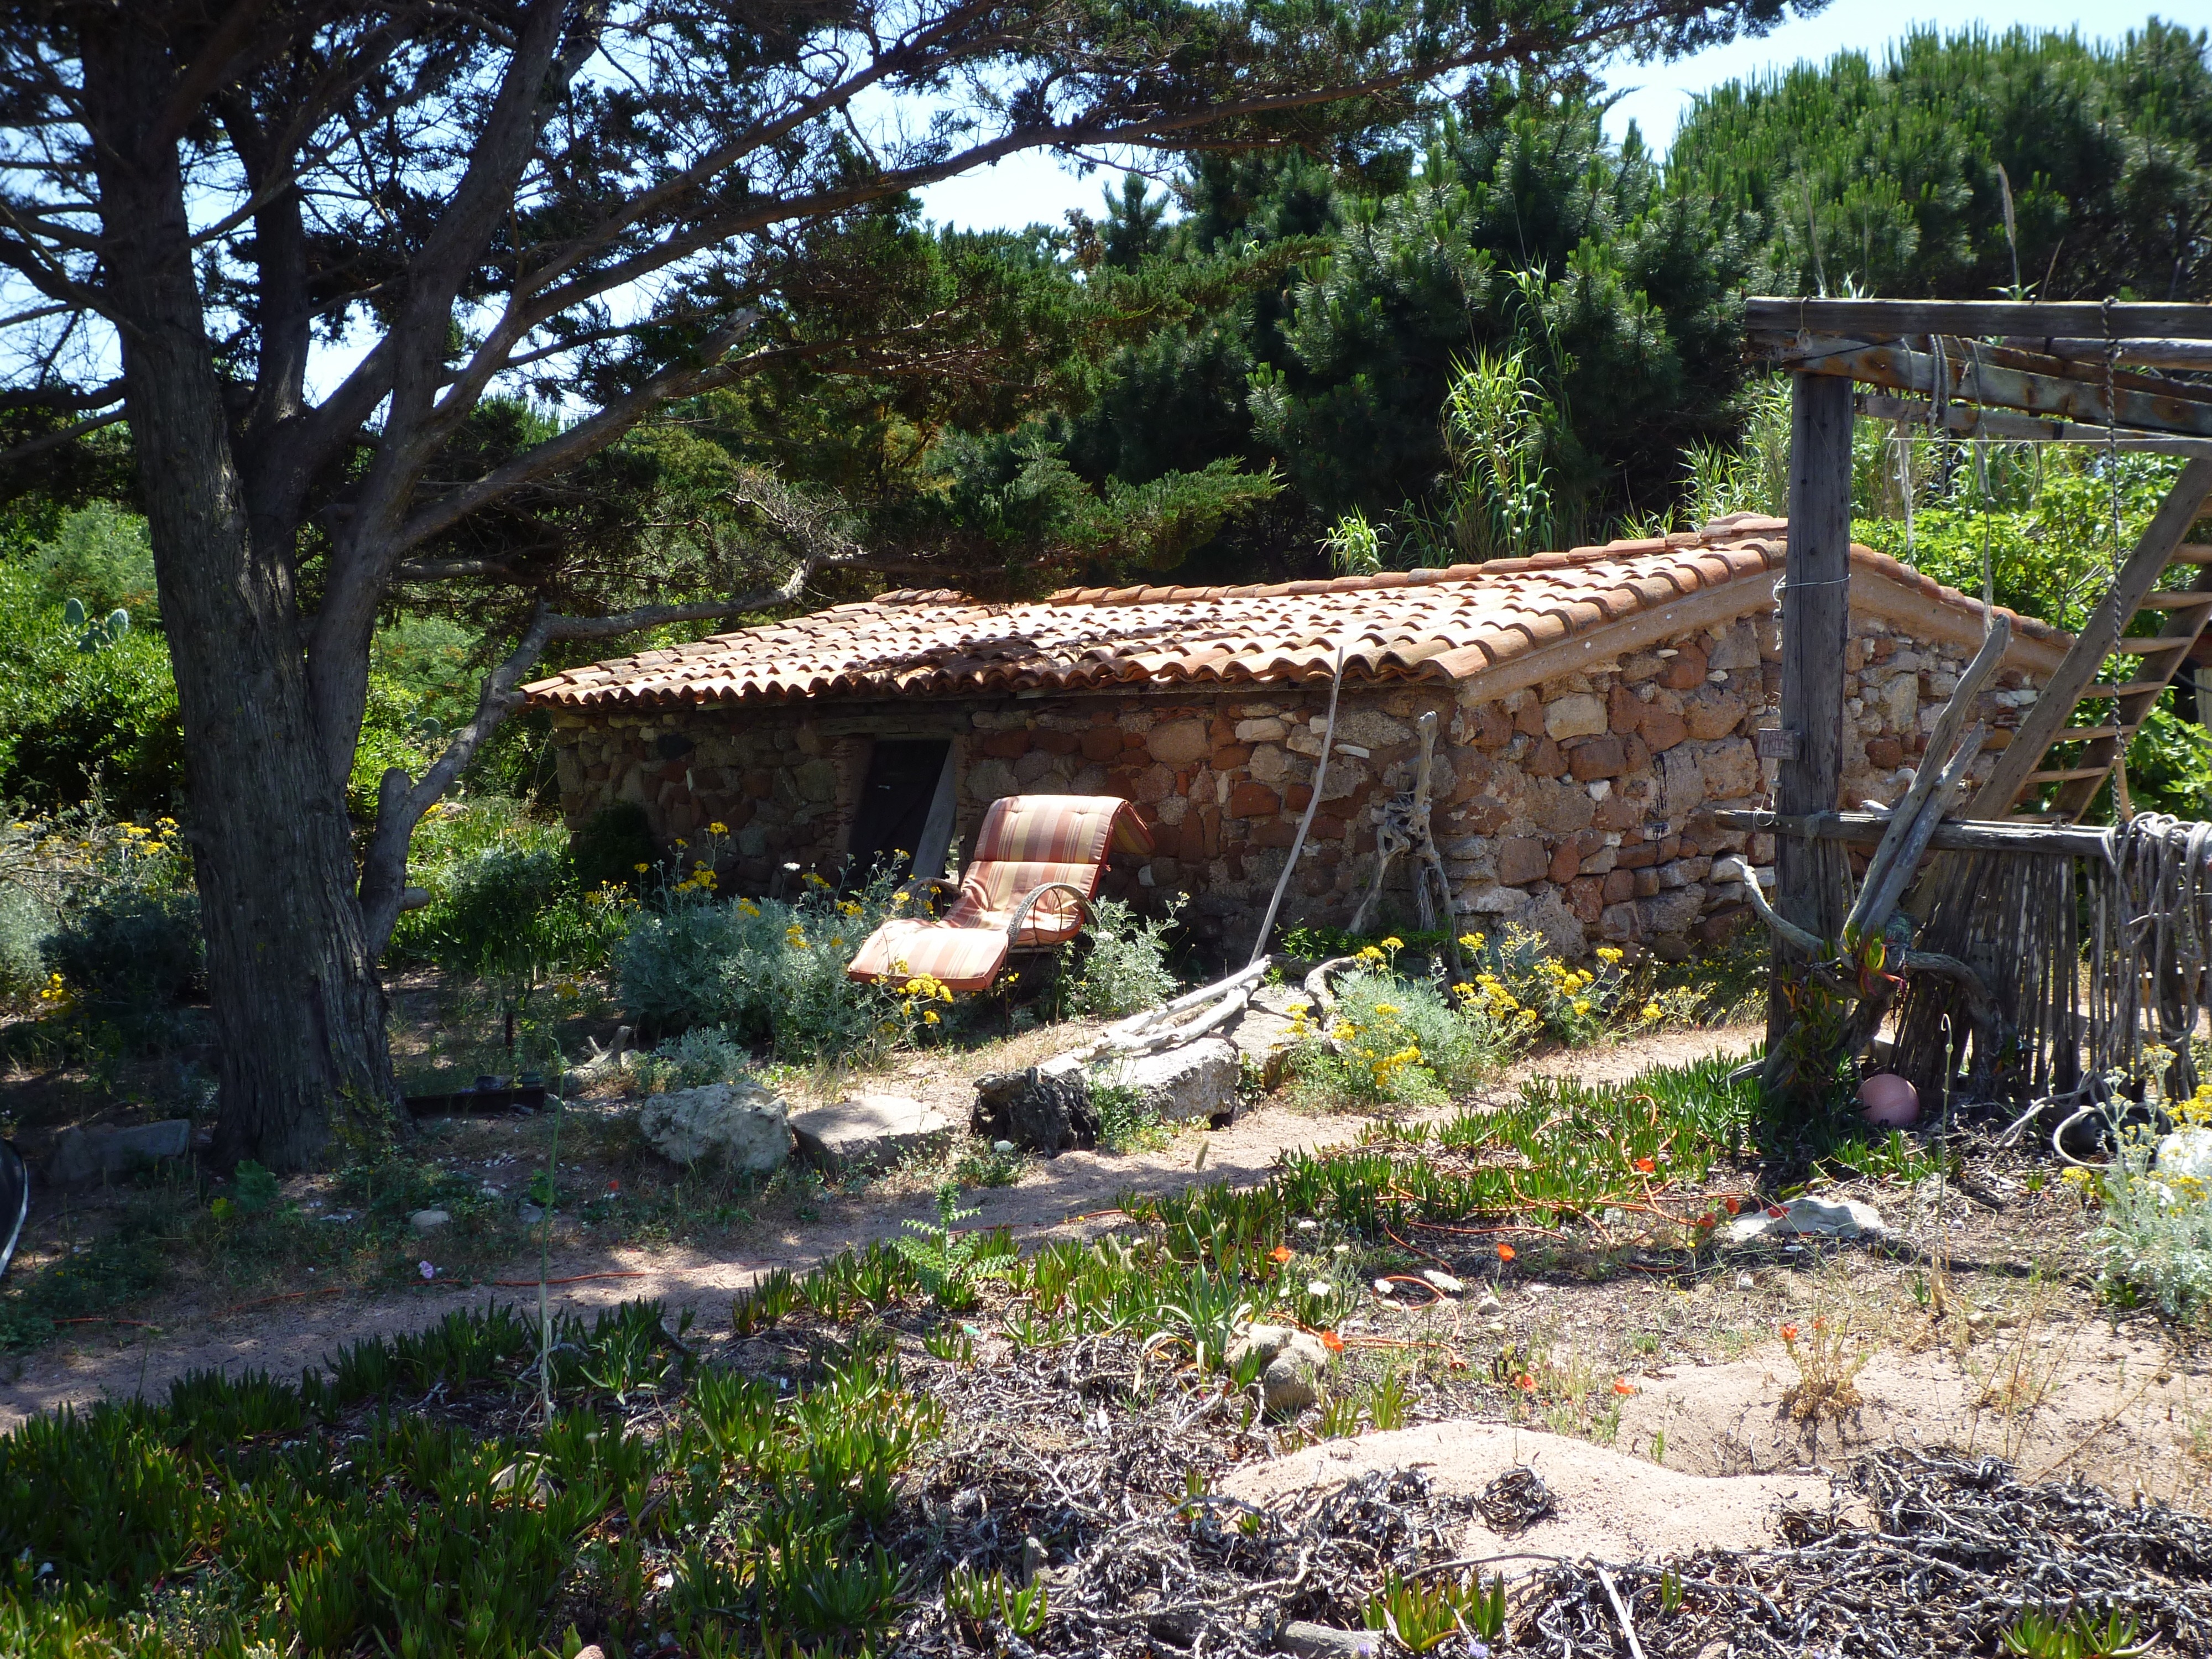
nature, hut, france, jungle, rest, garden, corsica, rural area